British Rail Class 37

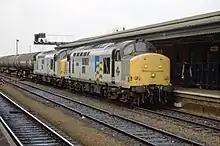
Two Class 37/7s on an oil train at Reading

From D6730 on, a batch of locomotives was allocated to Hull Dairycoates and operated a variety of freight and secondary passenger turns and, along with further allocations to Hull, there were also locomotives delivered to Gateshead, Thornaby and Tinsley, with D6742 and D6743 from the latter depot being sent for trials in South Wales in late 1962. This trial was so successful that within 2 years there were over 100 Class 37s allocated to the WR depots at Swansea, Cardiff and Bristol and from 1964 the class took over work banking on the Lickey Incline with two pairs of locomotives operating in place of the pairs of Hymek diesels that had previously fulfilled this role. Their main use was assisting freight trains but the one passenger train that regularly required their assistance was the to & sleeper.